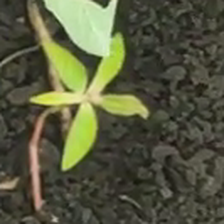
Weed species: Moti_dudhi(Euphorbia_geneculata_L)